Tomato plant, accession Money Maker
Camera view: horizontal (90 deg, fisheye); turntable rotation: 330 degrees
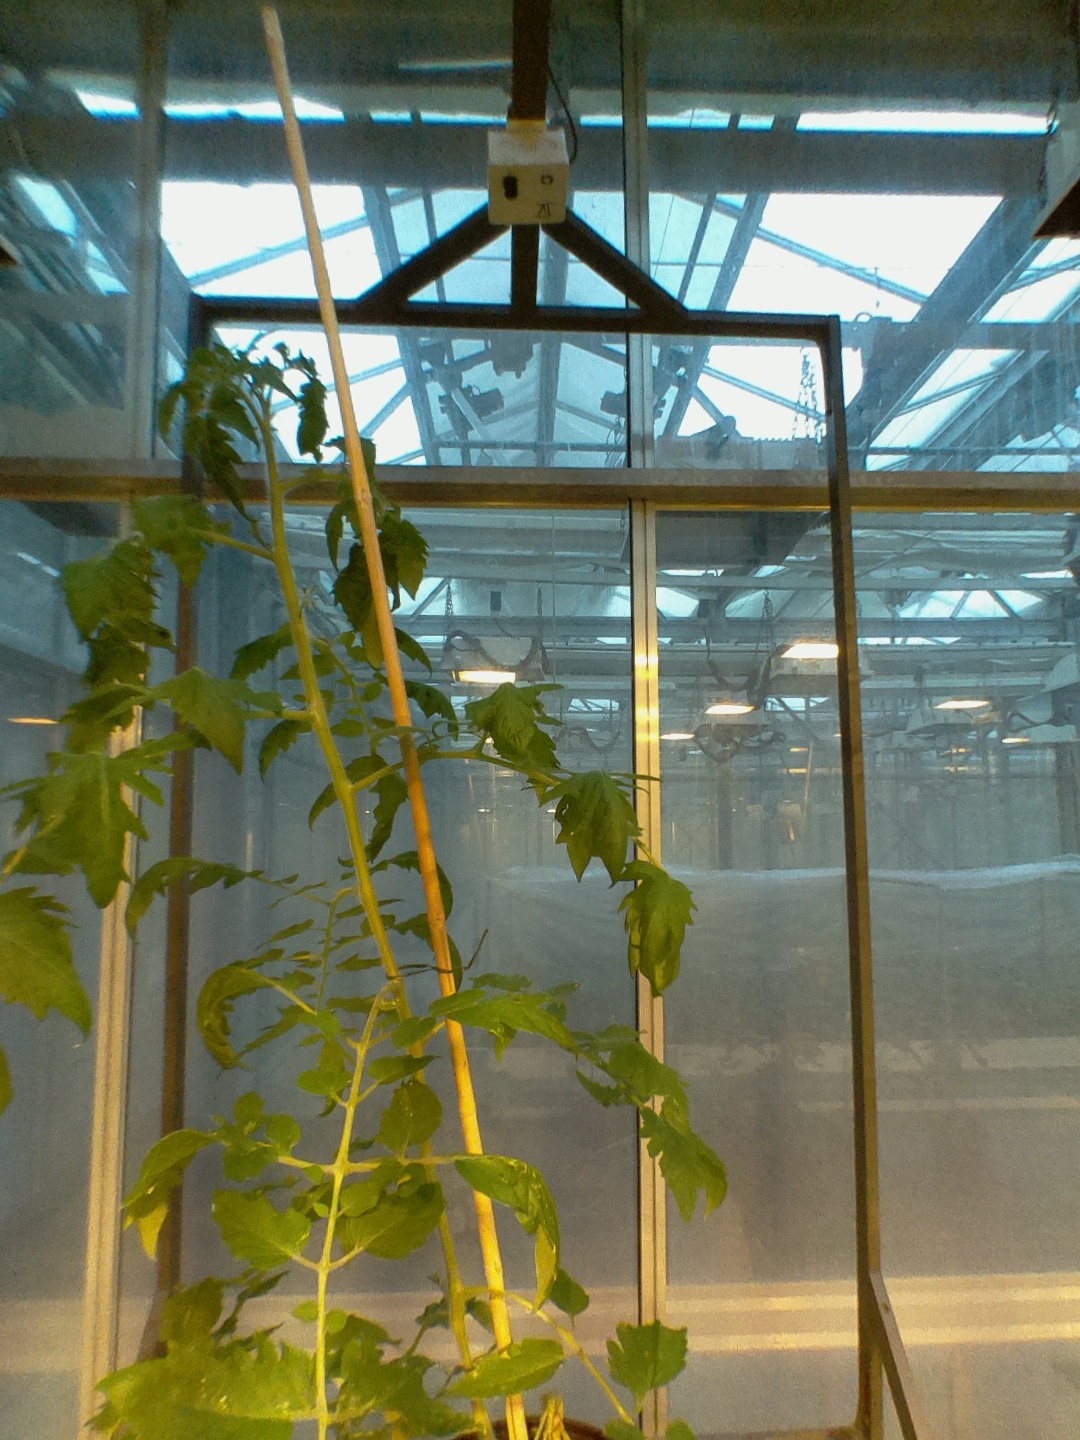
BBCH growth stage 21: 10%-20% Side shoots formed